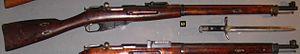
Le Mosin-Nagant, est un fusil militaire à canon rayé, à répétition manuelle, avec chargeur de cinq cartouches, utilisé par les forces armées de la Russie impériale, puis par l’Union soviétique et les différents pays du bloc de l'Est.